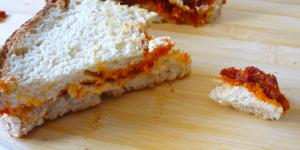
montadito de chorizo picante